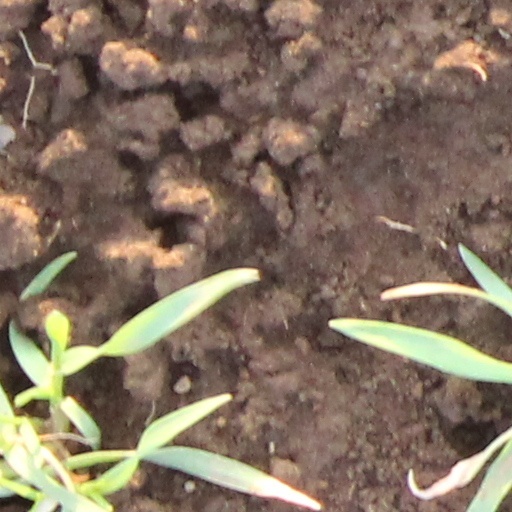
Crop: wheat